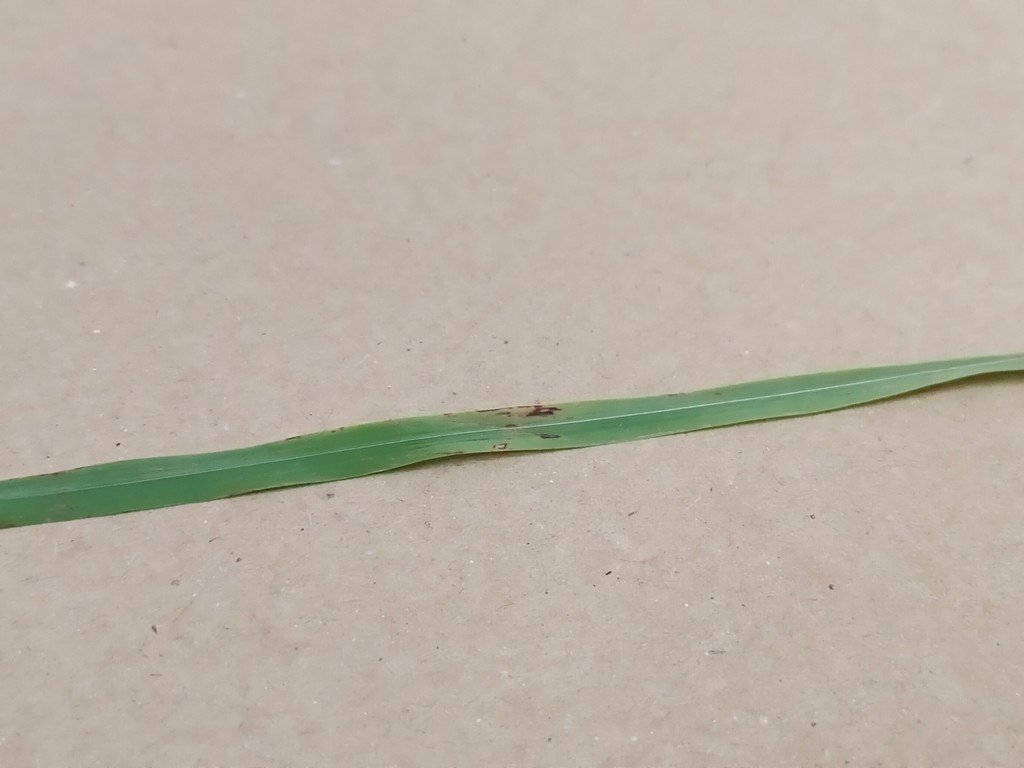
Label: Unhealthy